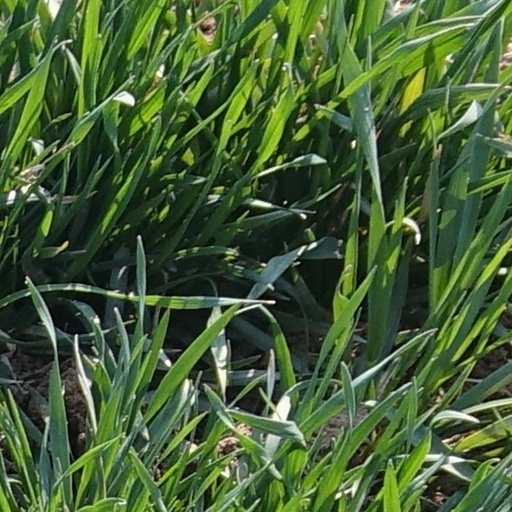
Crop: wheat